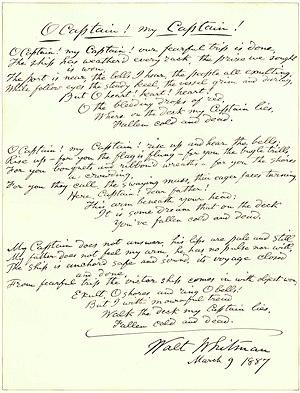
O Captain! My Captain! est un poème de Walt Whitman. Il fut composé en hommage au président des États-Unis Abraham Lincoln, assassiné le 14 avril 1865. Le poème parut la même année dans un appendice à la dernière version de Feuilles d'herbe.